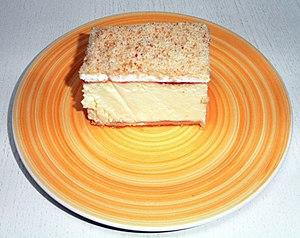
L'alivenci est une pâtisserie traditionnelle roumaine et moldave : c'est un gâteau au fromage frais et à la smântână.